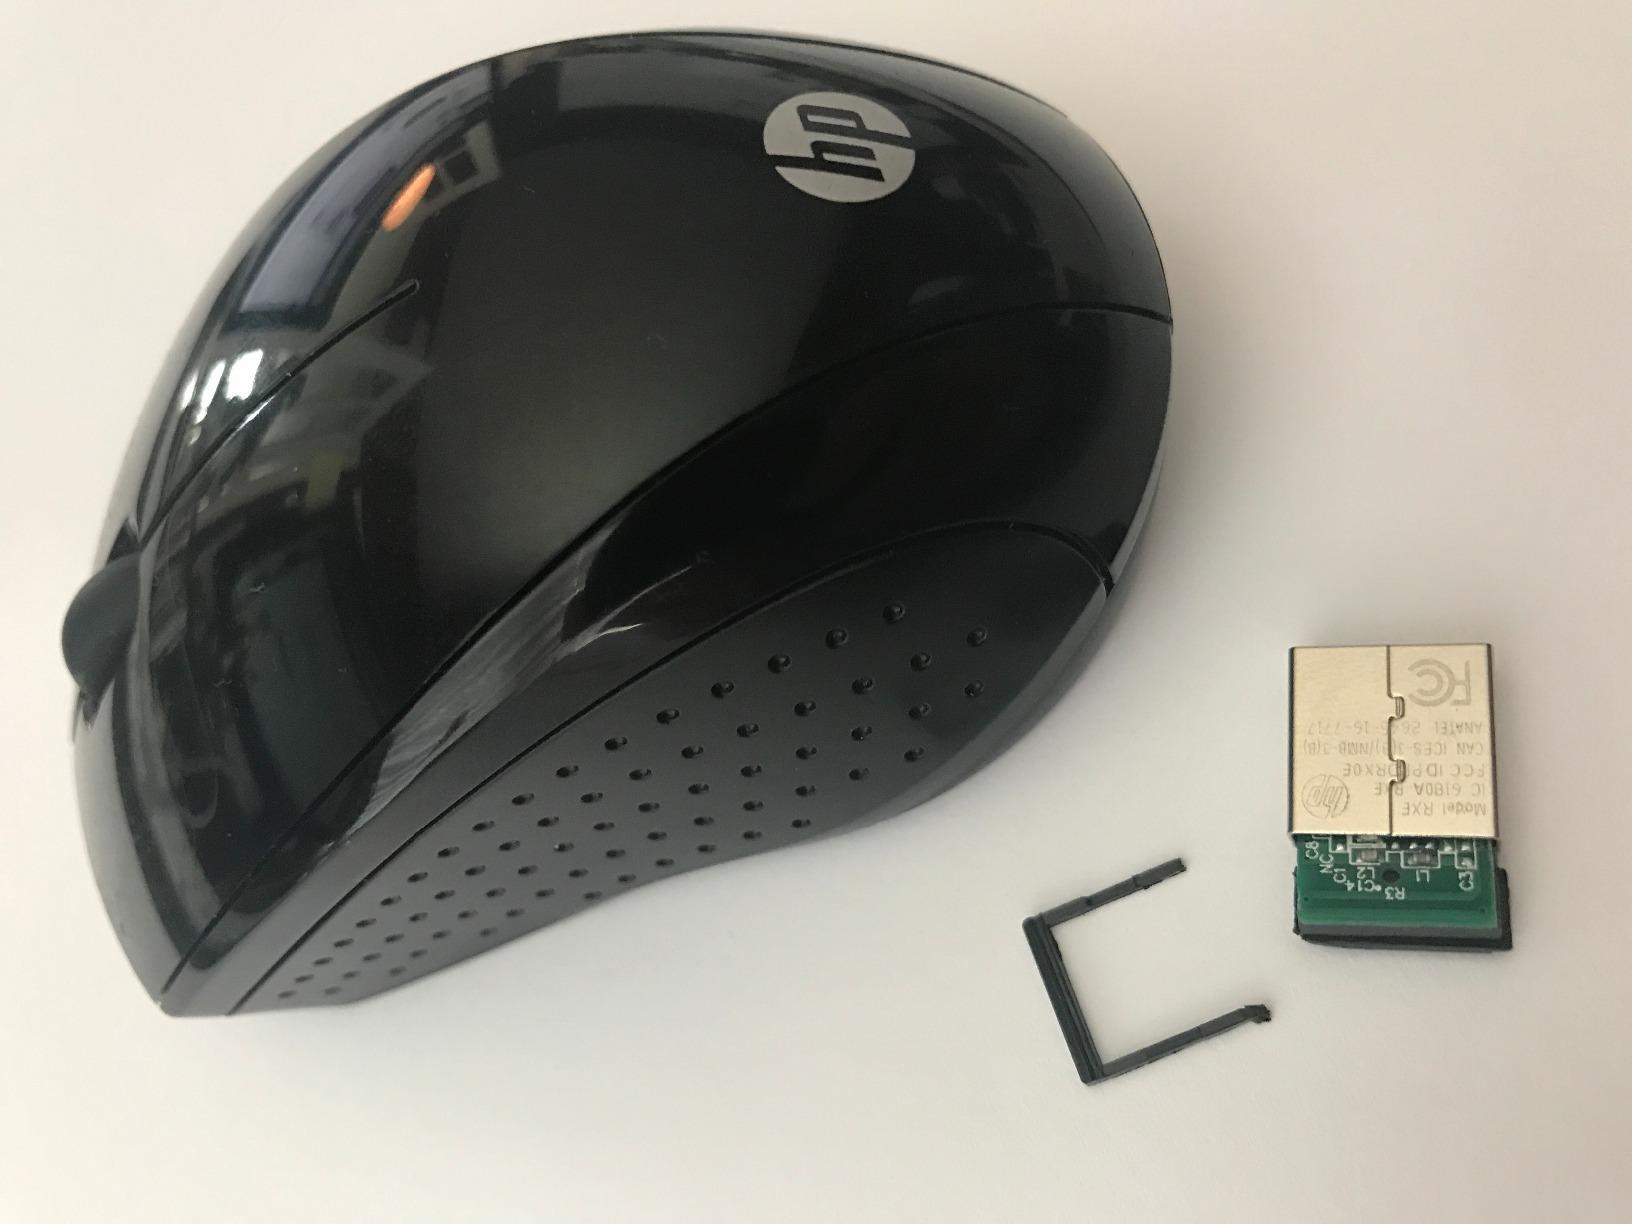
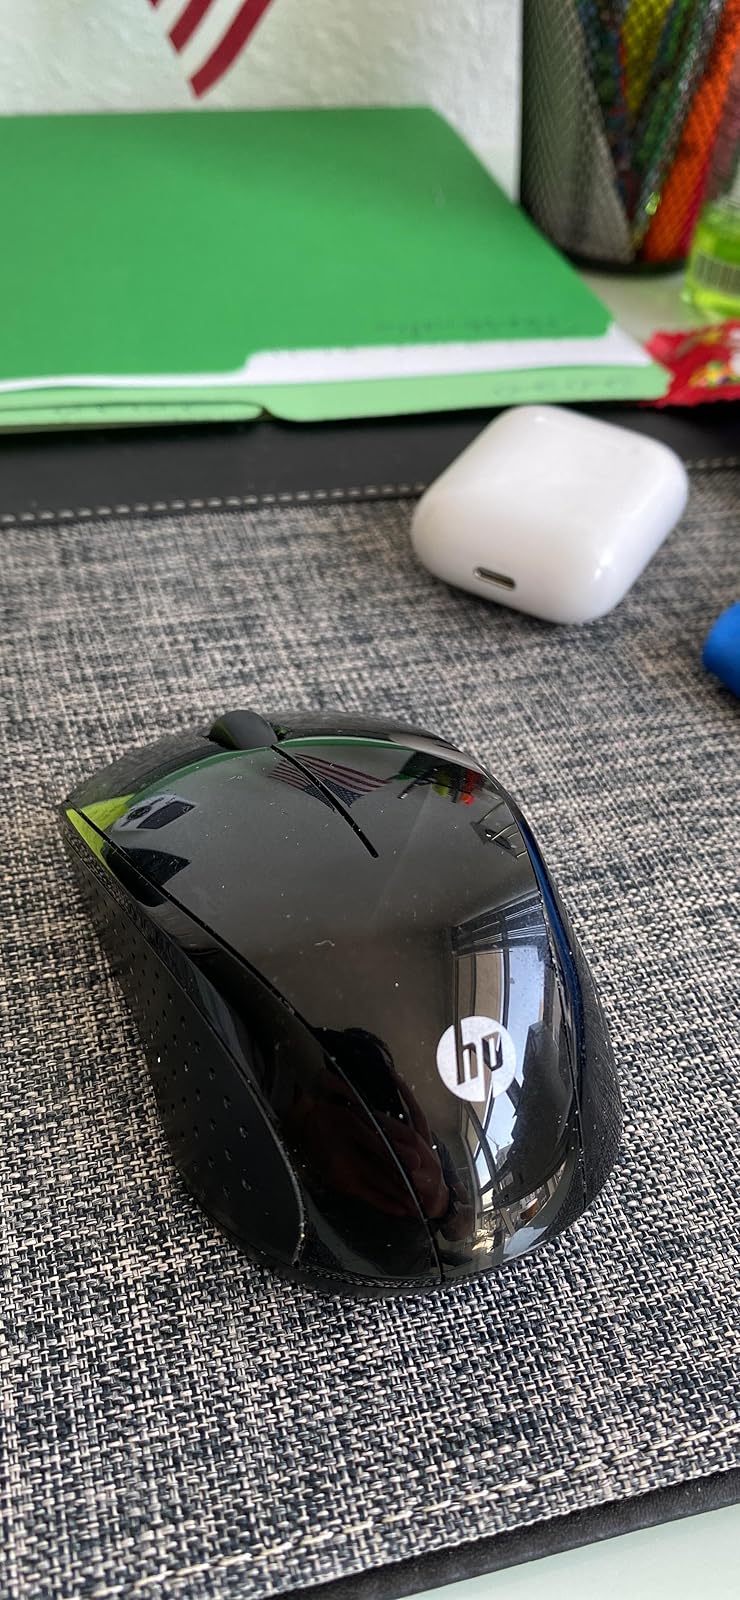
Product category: mouse
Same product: yes